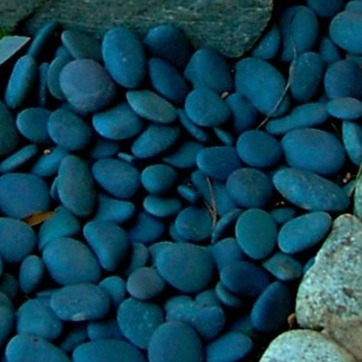
Material: stone